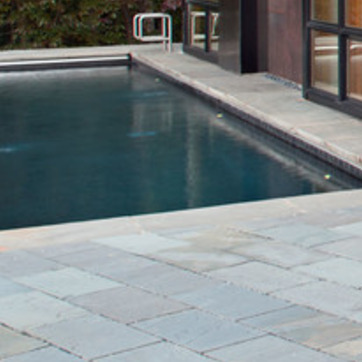
Material: water